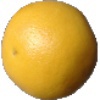
Label: Grapefruit White 1